Annie Easley

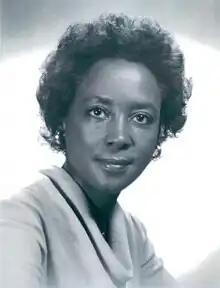

Annie Easley (April 23, 1933 – June 25, 2011) was an African American computer scientist and mathematician who made critical contributions to NASA's rocket systems and energy technologies.